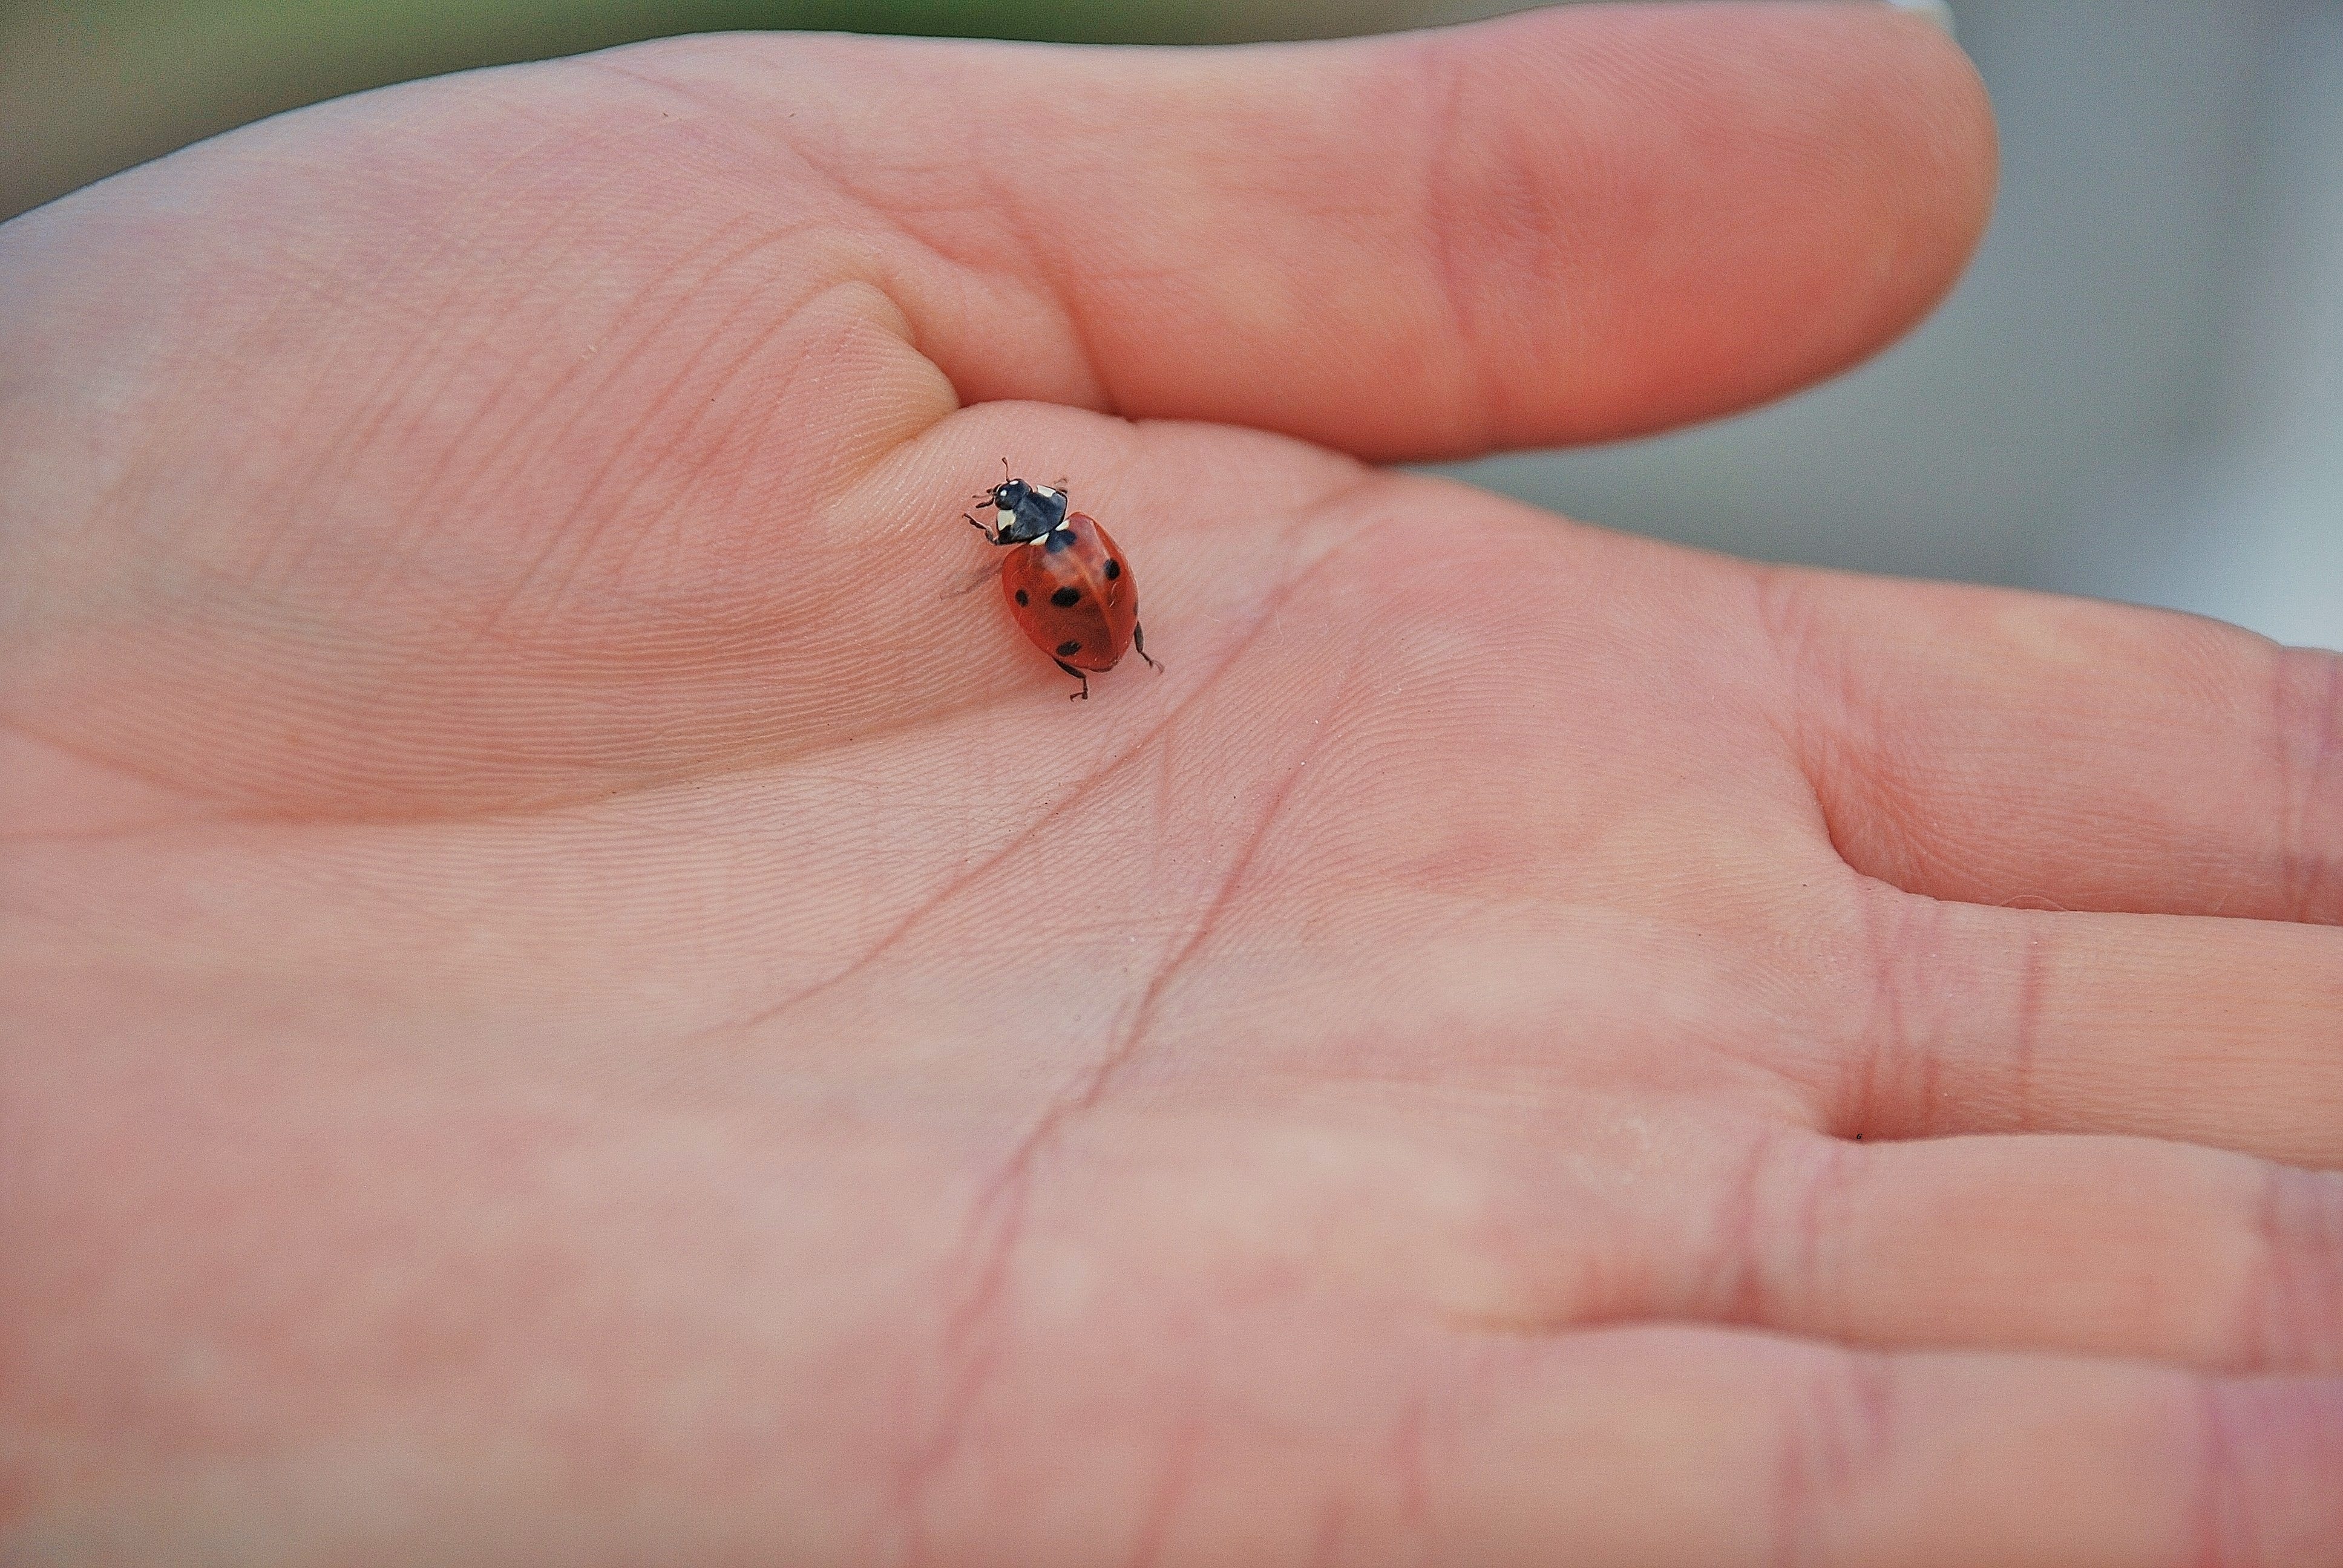
hand, nature, animal, cute, leg, finger, spring, red, insect, macro, ladybug, bug, ear, lady, nail, invertebrate, close up, human body, background, hands, skin, insects, hope, beautiful, organ, bugs, ladybugs, macro photography